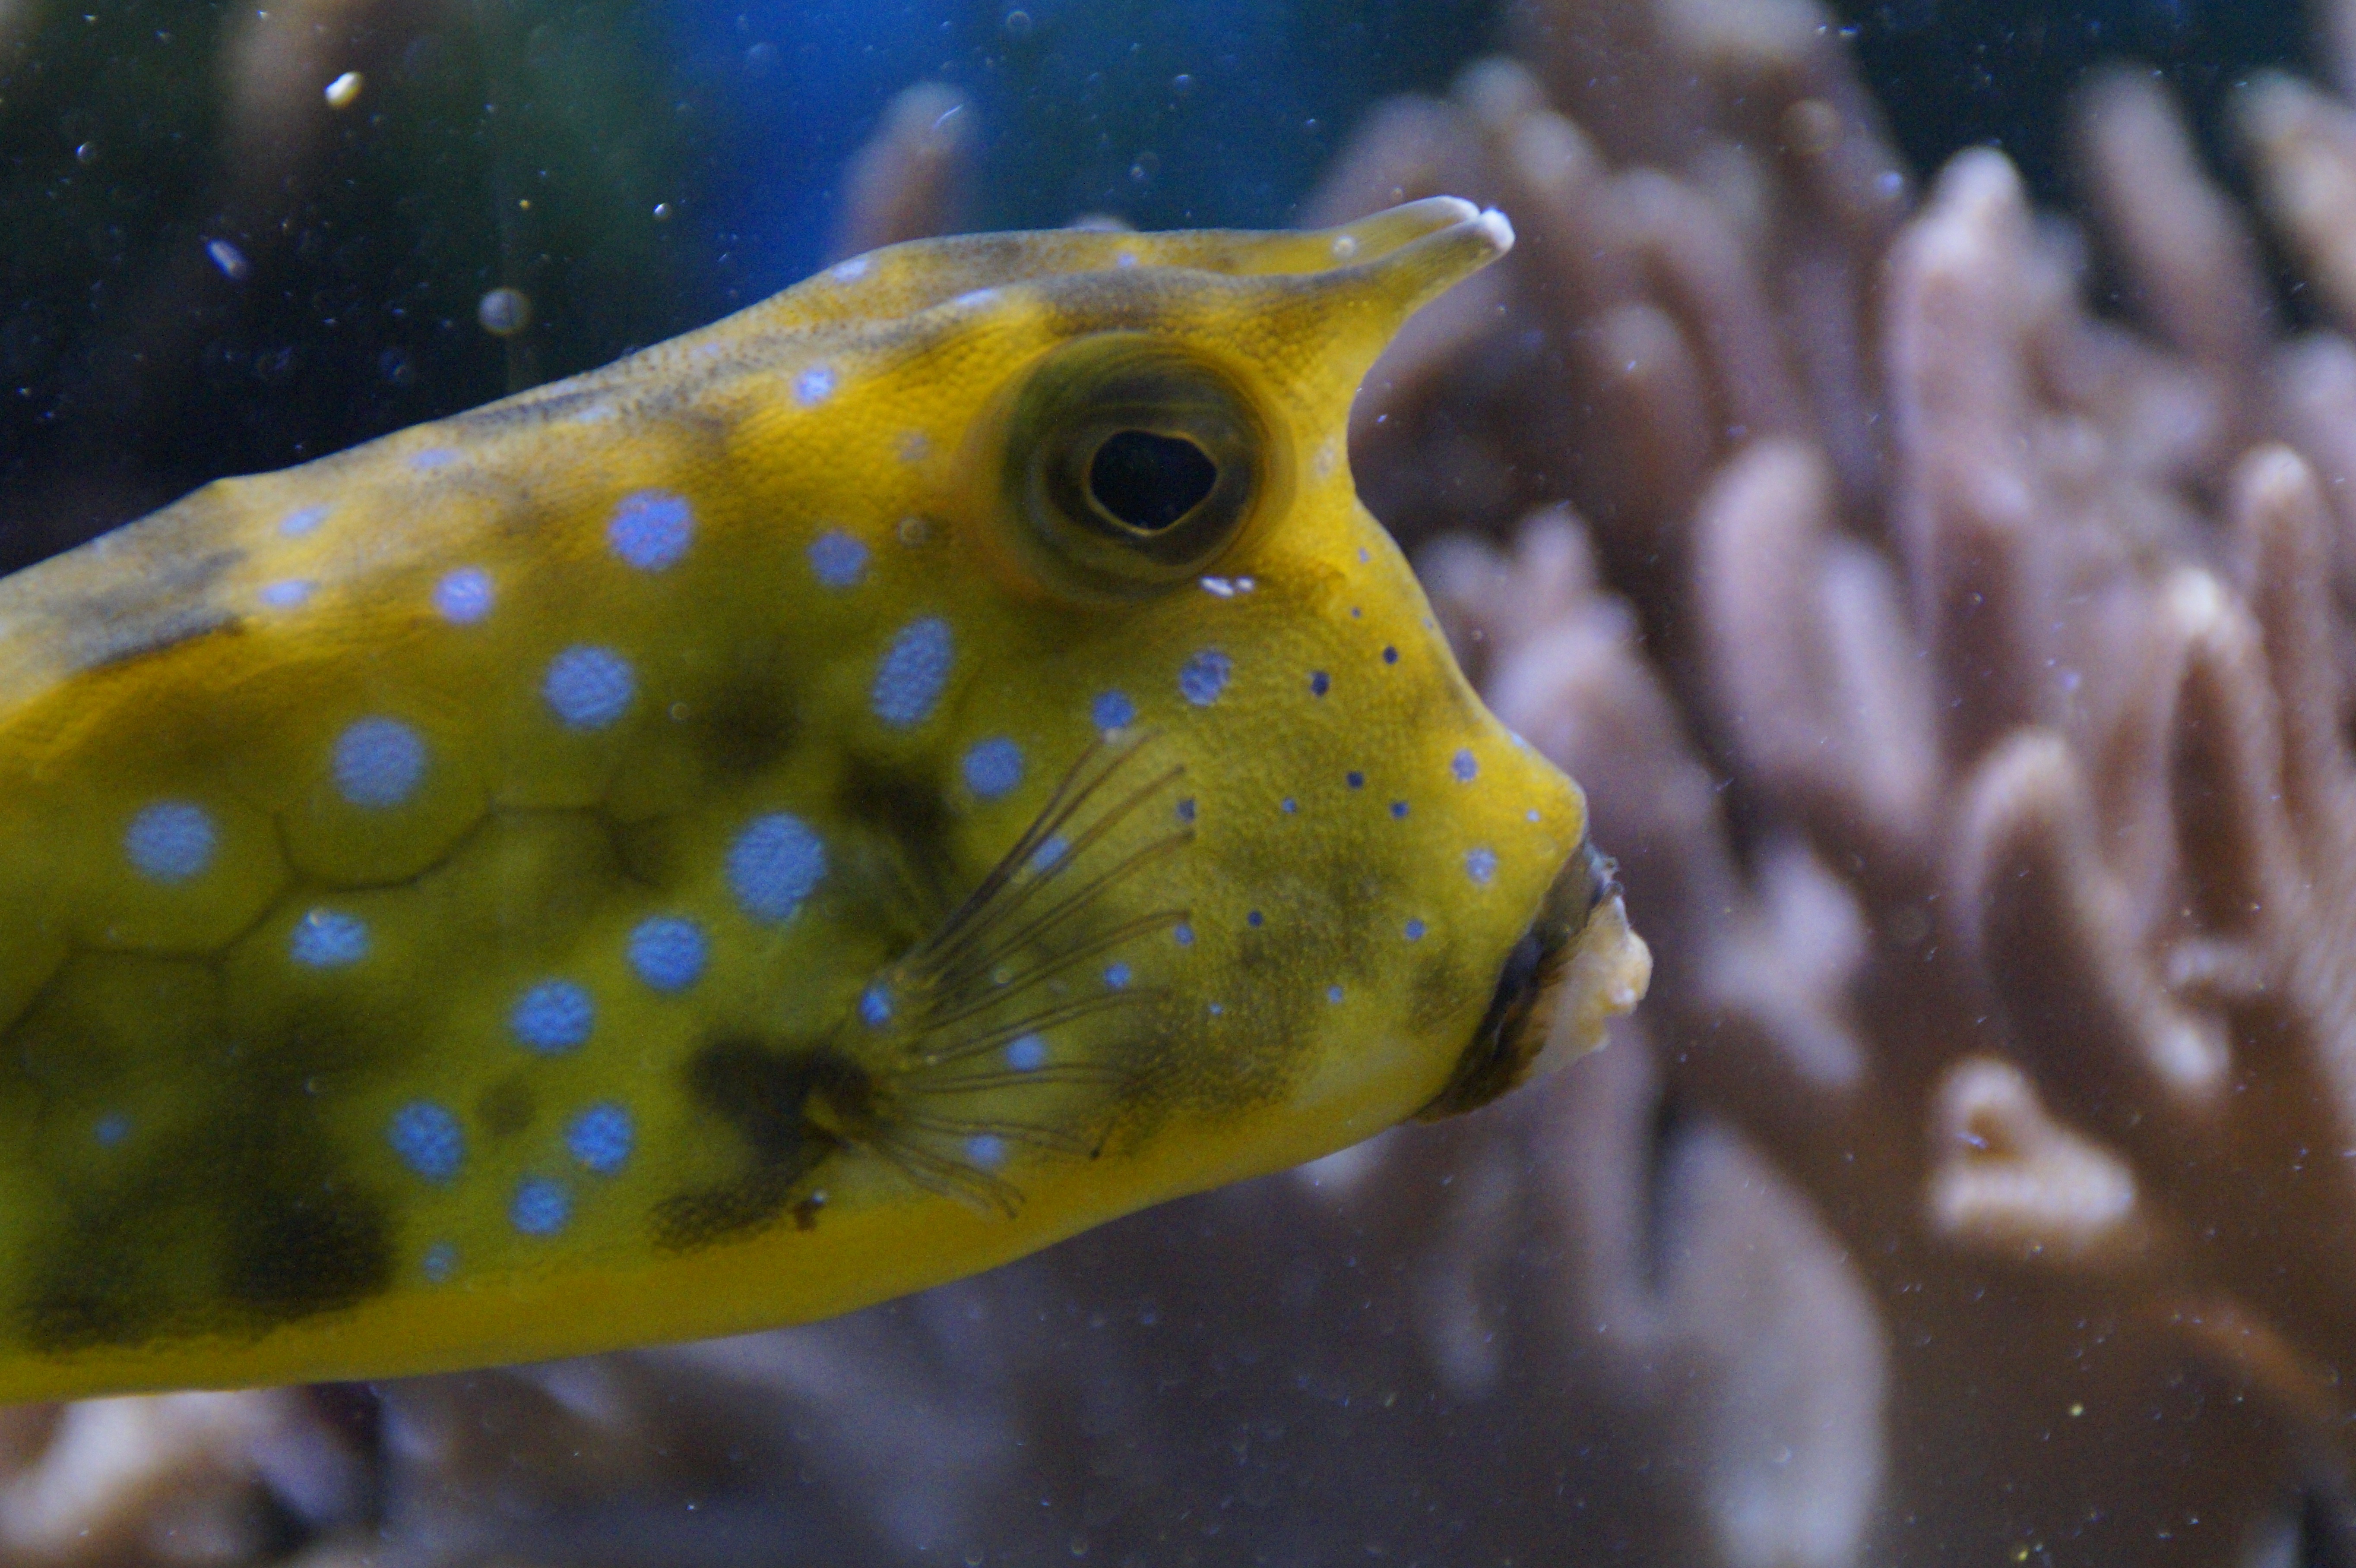
sea, water, ocean, underwater, swim, portrait, biology, yellow, fish, fauna, sea animal, coral reef, reef, close up, aquarium, head, exotic, underwater world, meeresbewohner, macro photography, marine biology, pomacentridae, pomacanthidae, boxfish